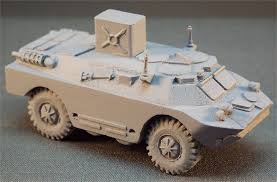
Label: BRDM